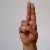
The image shows a hand gesture representing the letter 'U' in Indian Sign Language.